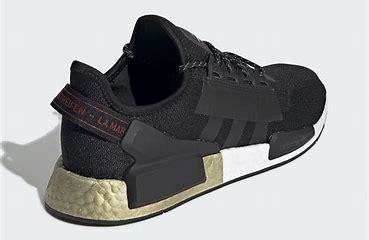
Brand: Adidas
Model: NMD R1 V2